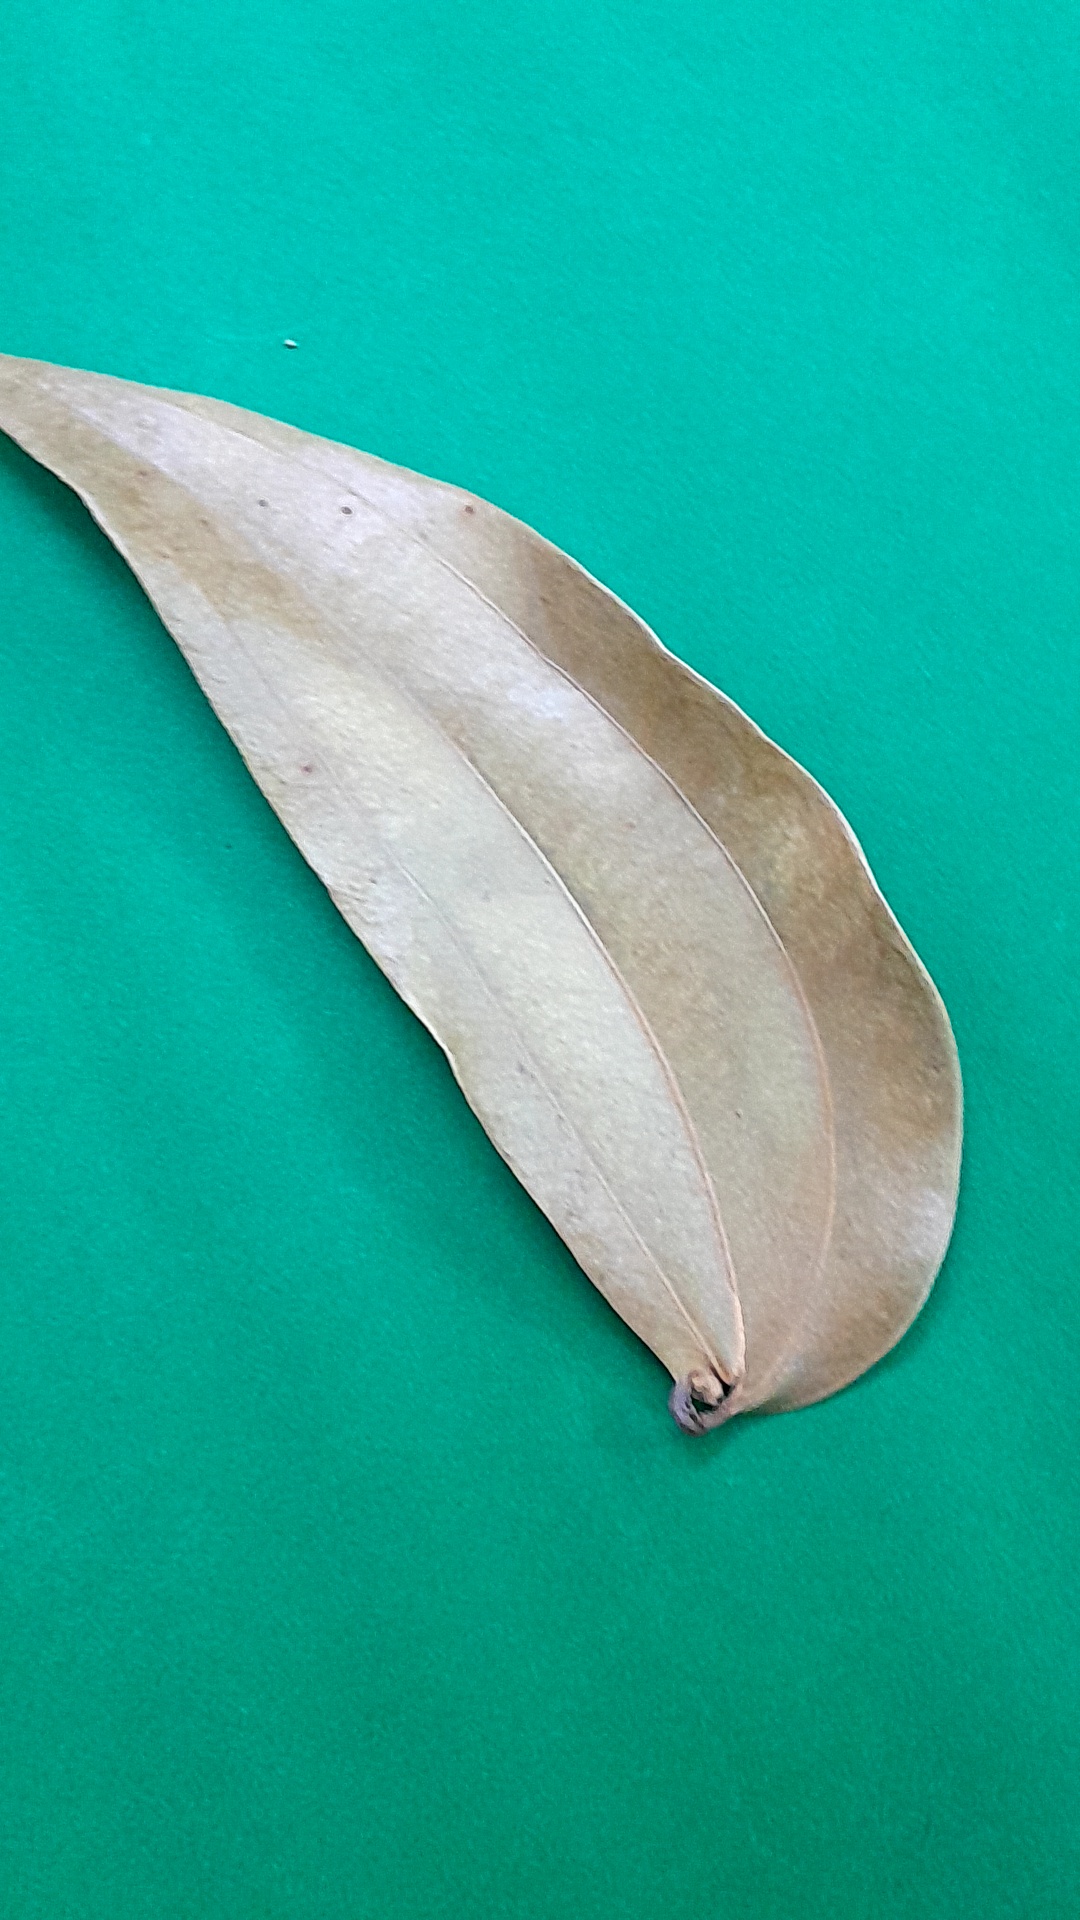
Label: Dry Leaf